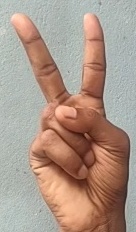
ASL sign: 2